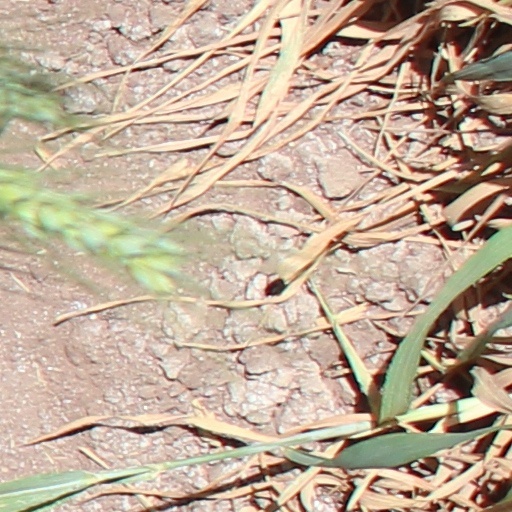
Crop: wheat